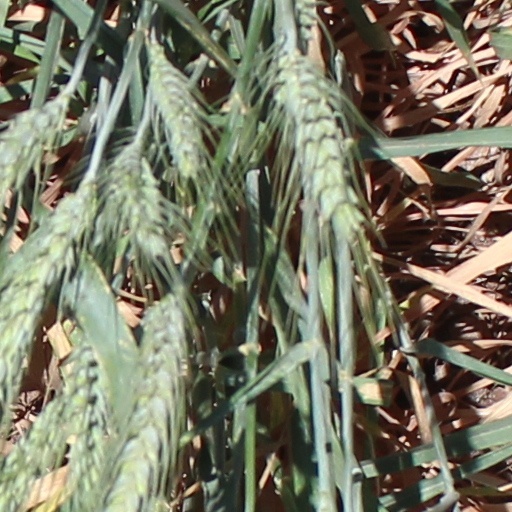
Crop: wheat